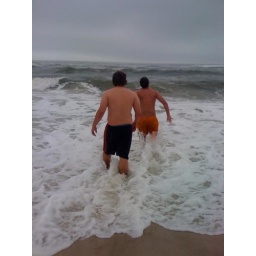
boys in the ocean orange beach dec. 2008